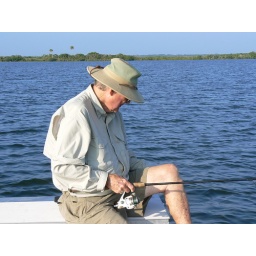
it's hard to not be fascinated by the grass flat's clear waters as you glide over them